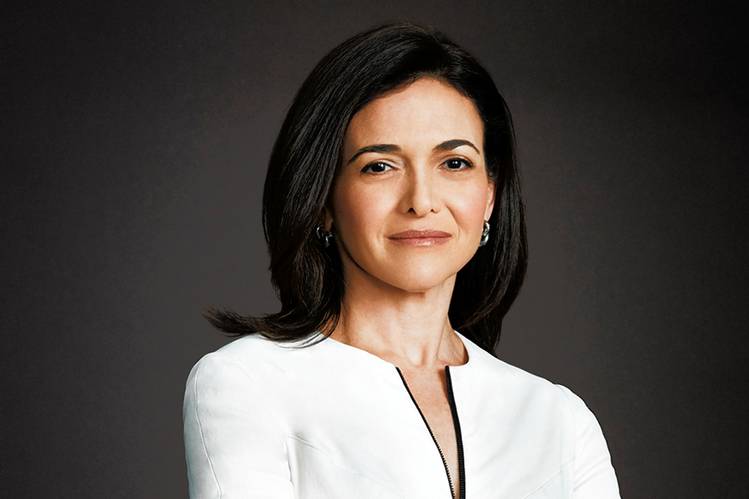
Gender: women